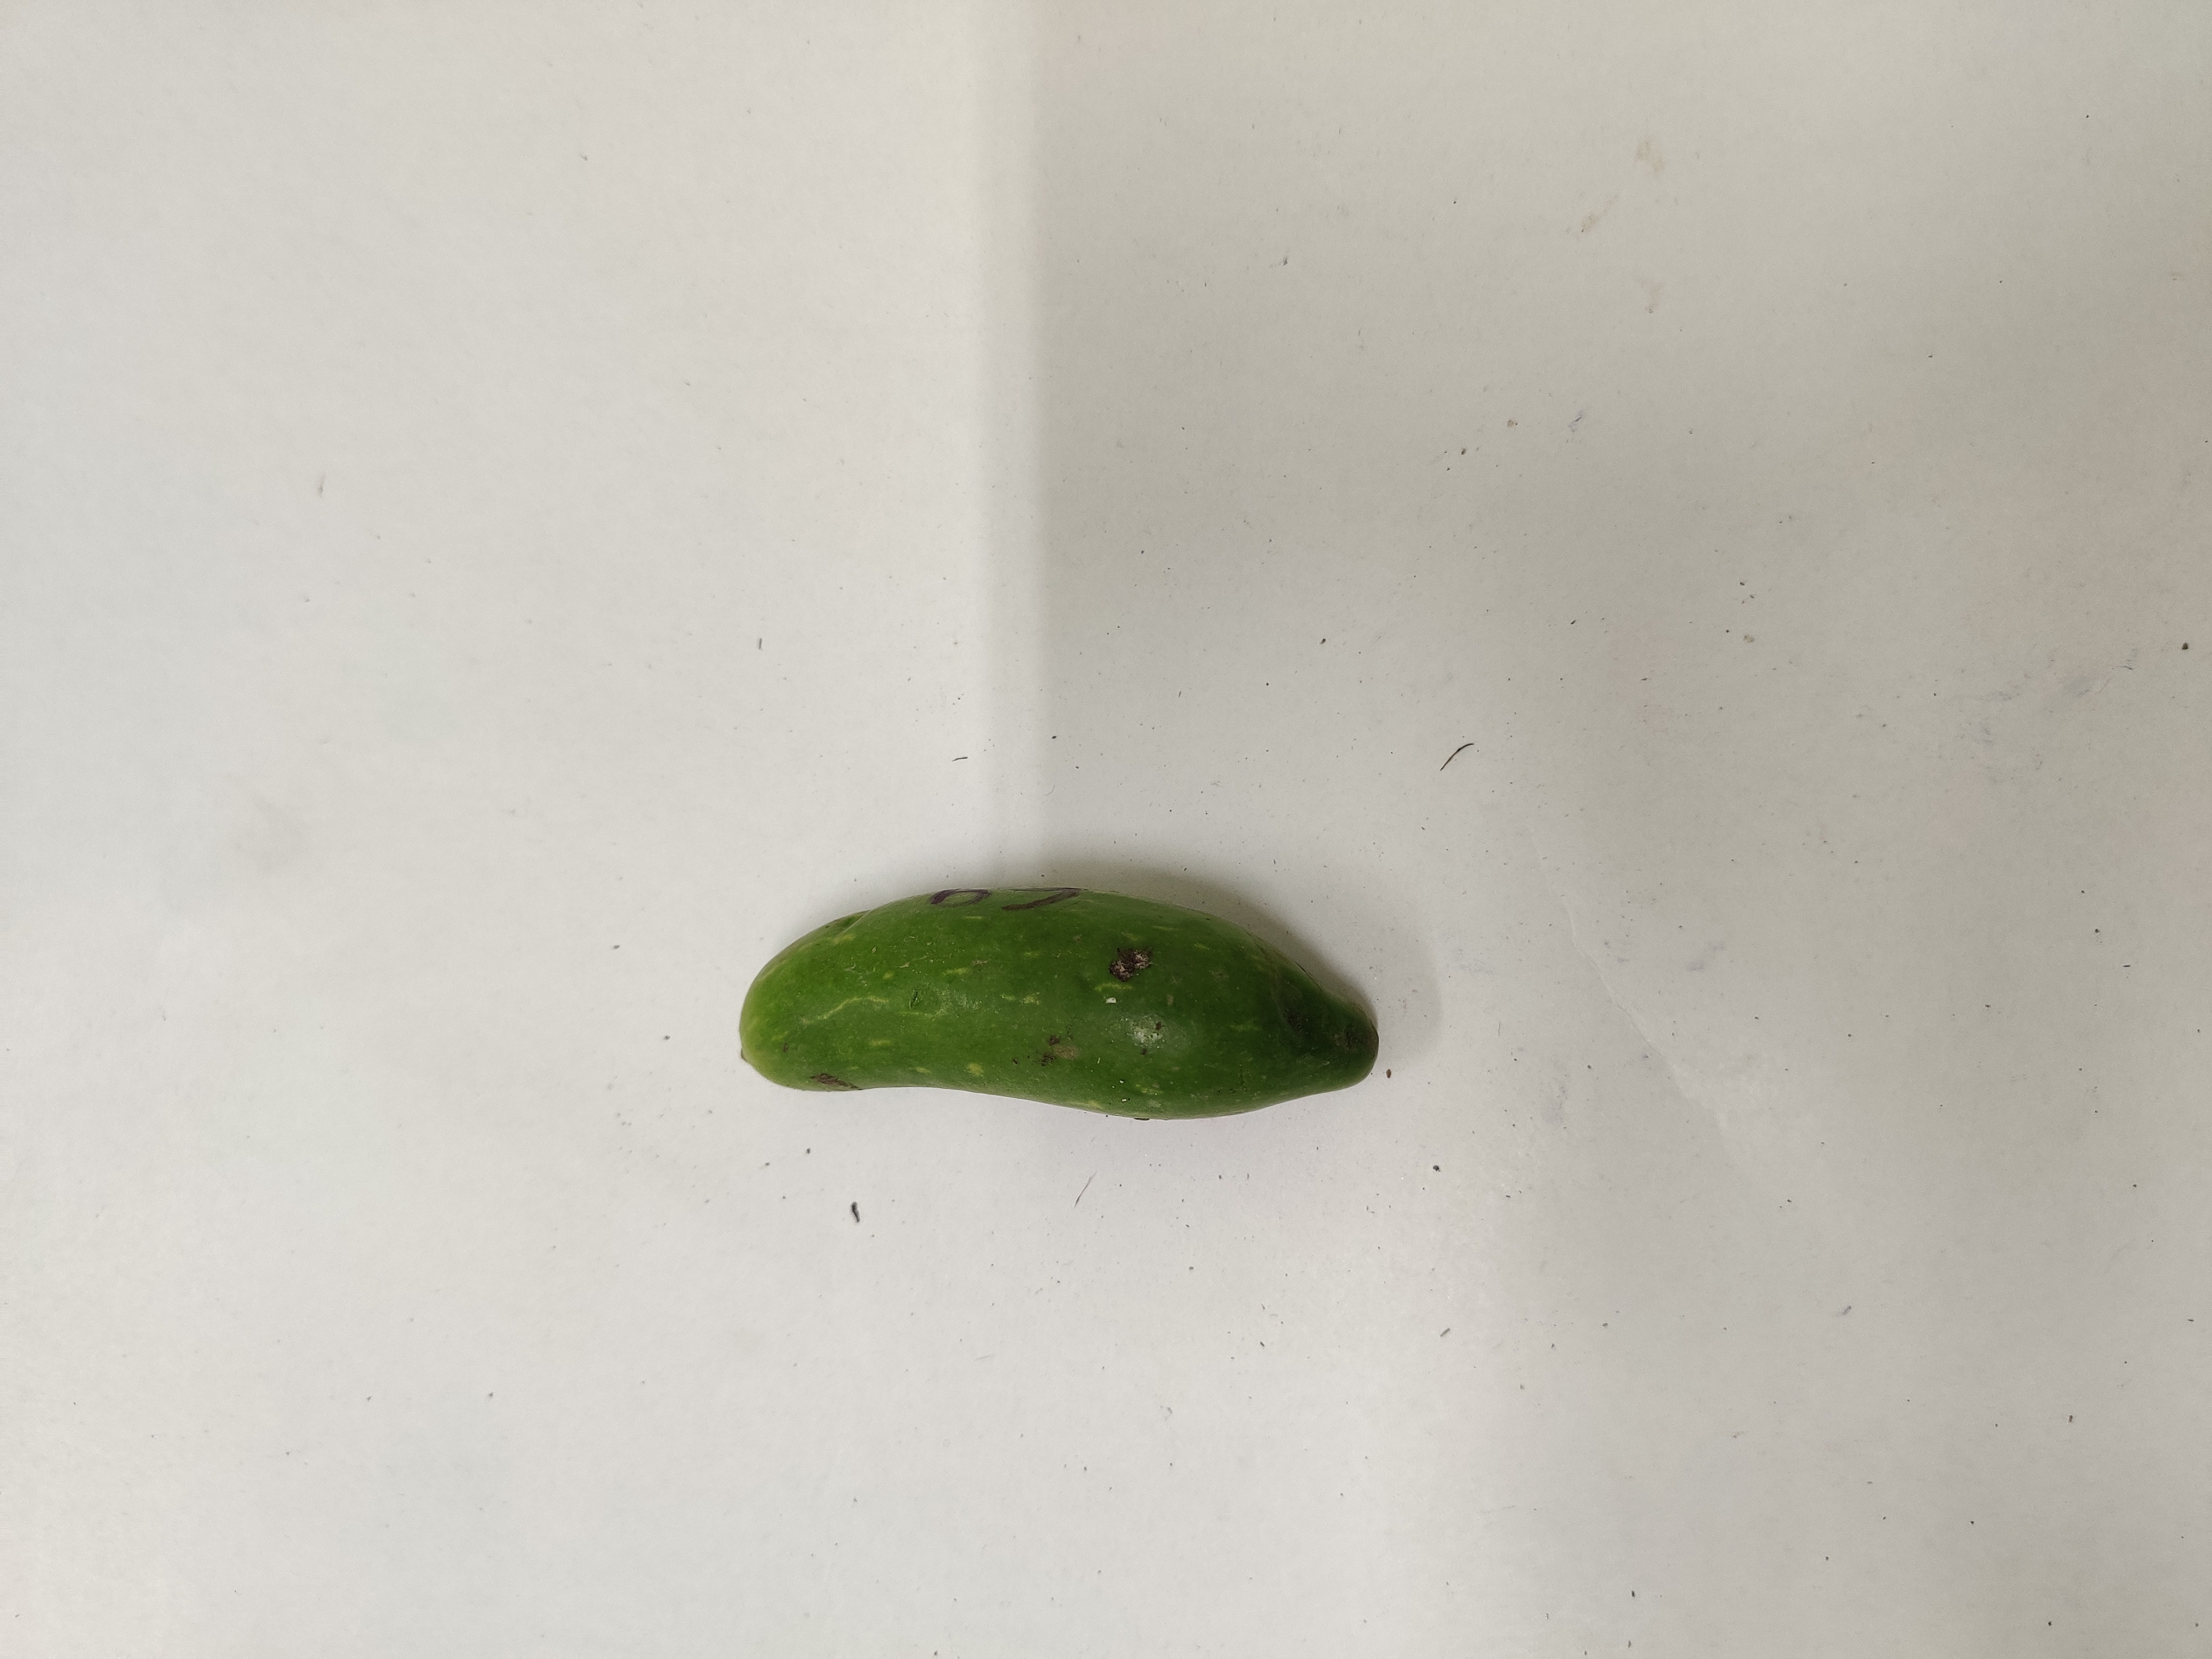
Crop: Ivy Gourd
Condition: Fresh